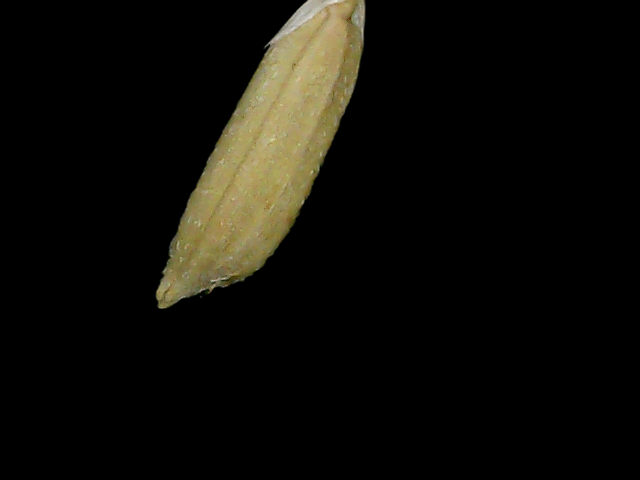
Rice variety: Bd49